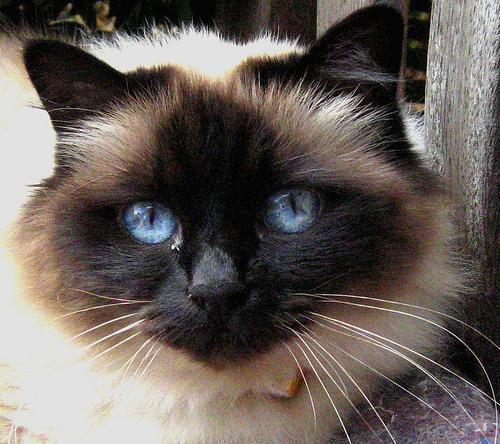
Birman